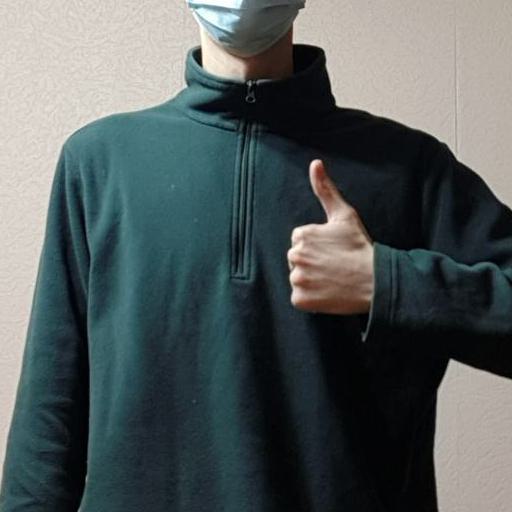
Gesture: like